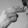
ASL letter: H